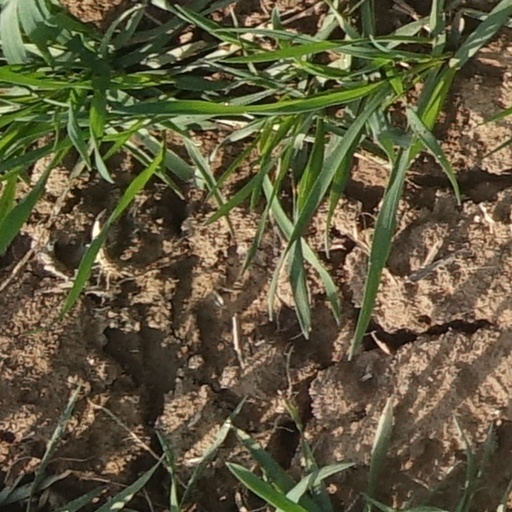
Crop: wheat